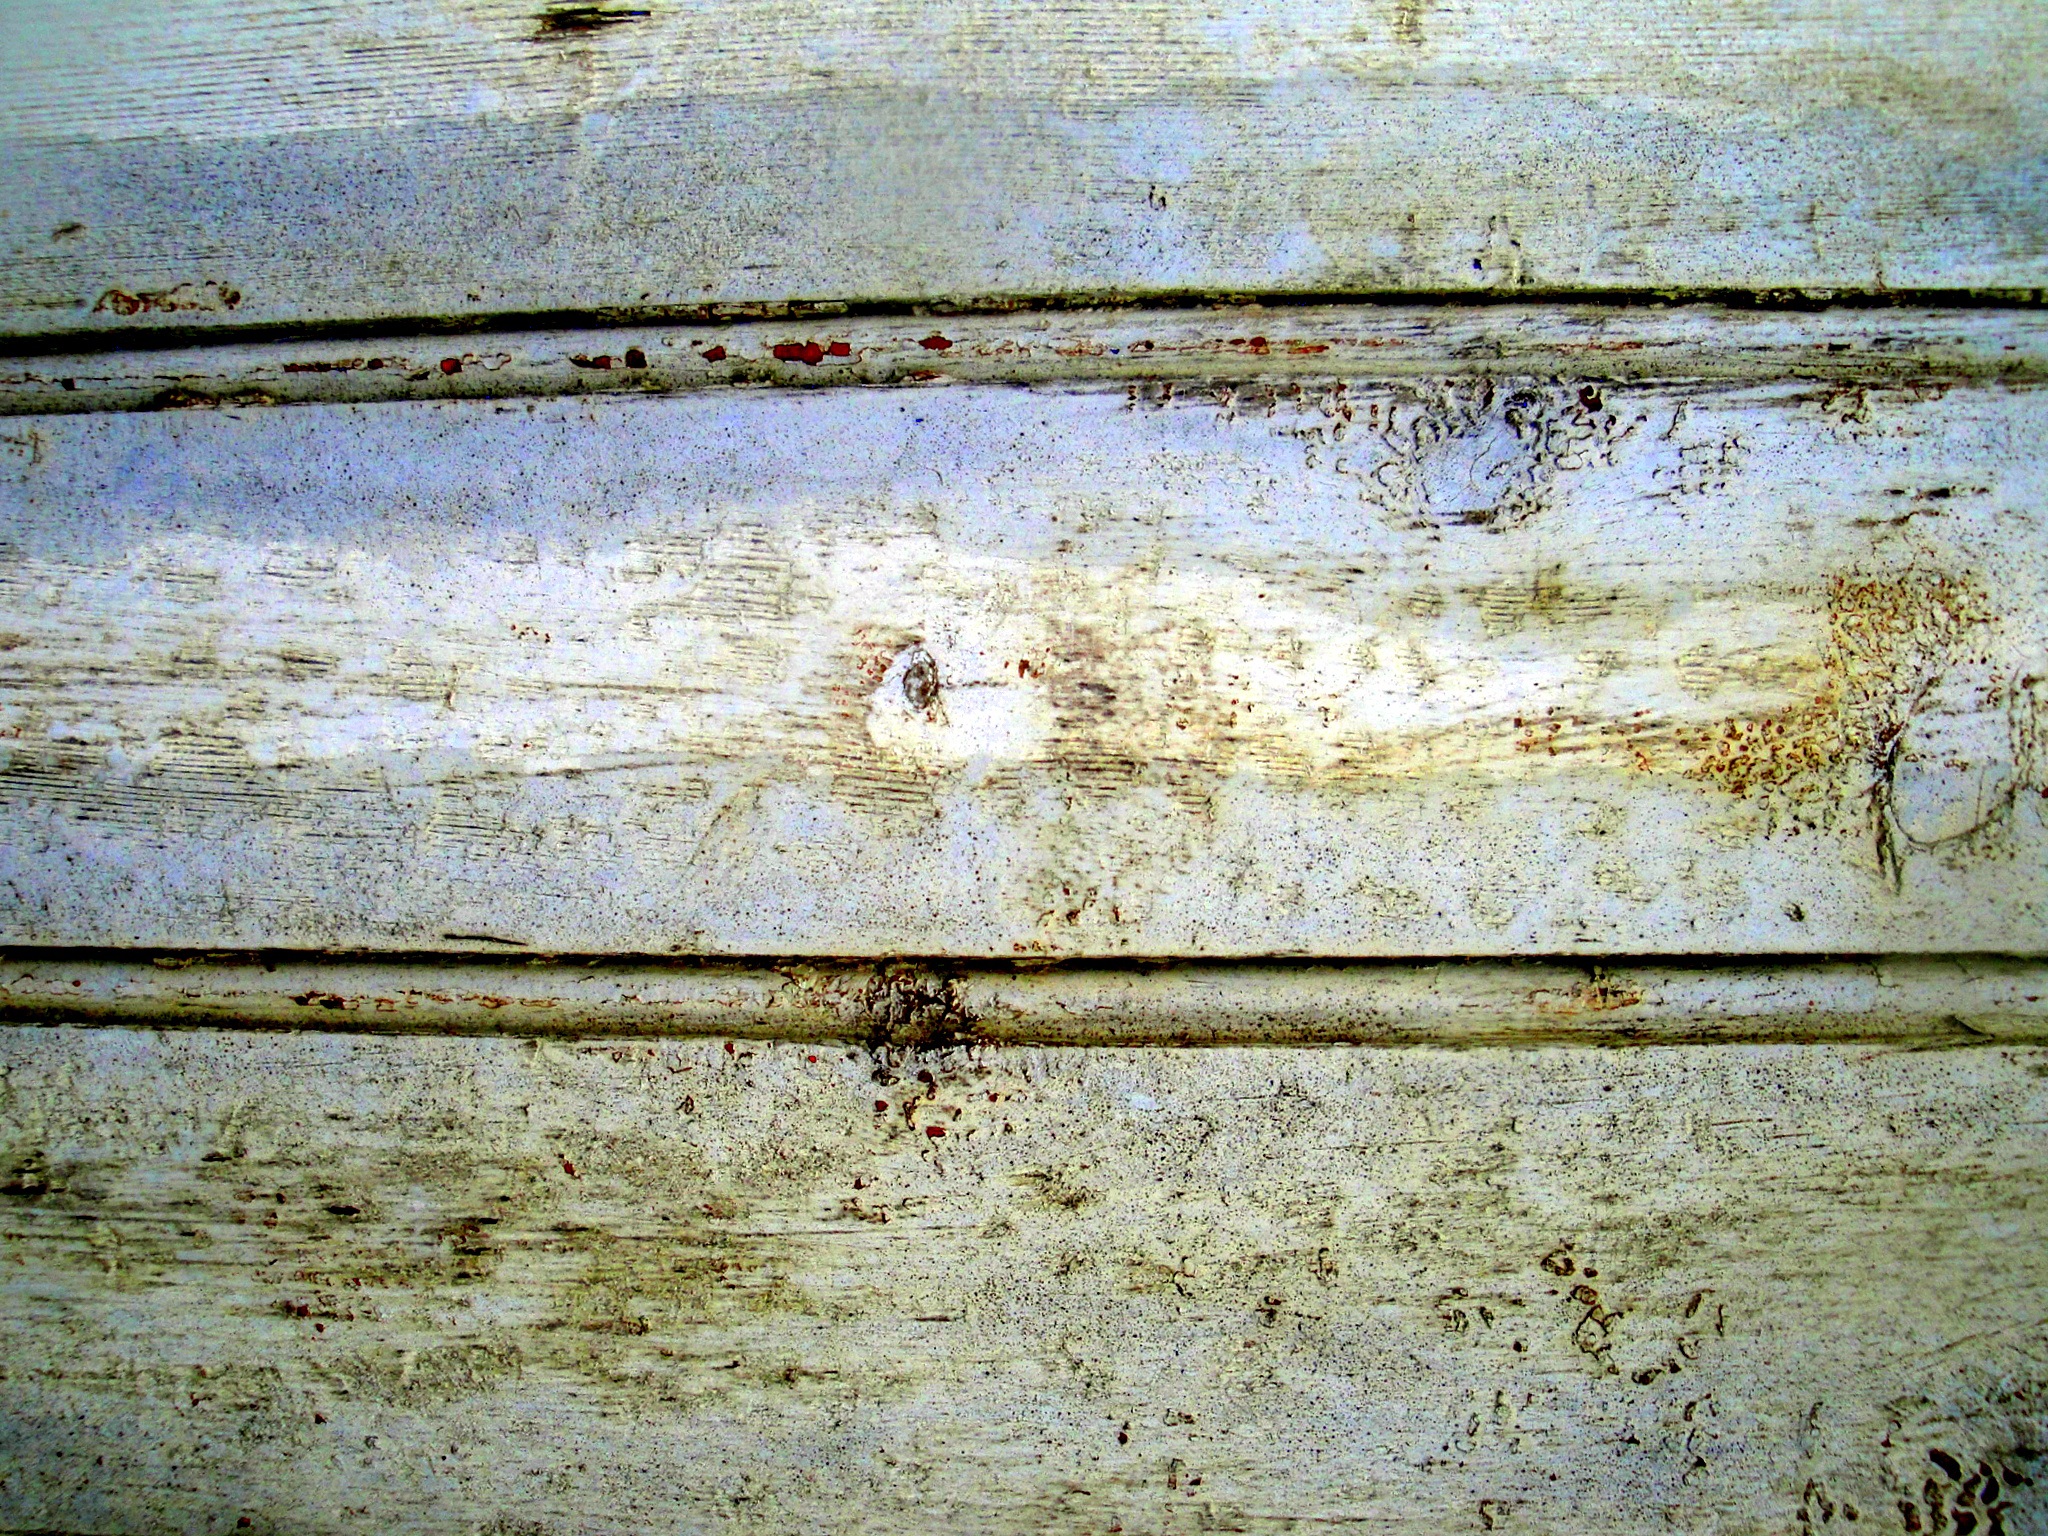
nature, wood, white, vintage, texture, plank, old, wall, rustic, rust, pattern, green, reflection, color, ancient, paint, grunge, rough, blue, material, surface, weathered, cracked, old house, worn, background, decorative, wooden, backdrop, panel, aged, reconstruction, wood background, old paint, backgrounds and textures, backgrounds textures, wall background, background vintage, shabby house, needs redecorating, reconstruction project